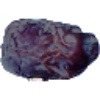
Label: Dates 1